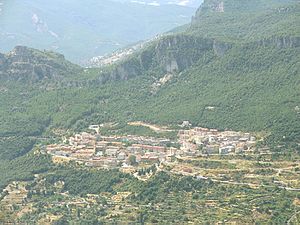
Osini
Osini er en by og en kommune i provinsen Nuoro i regionen Sardinien i Italien. Byen ligger i 645 meters højde og har 789 indbyggere. Kommunen har et areal på 39,81 km² og grænser til kommunerne Cardedu, Gairo, Jerzu, Lanusei, Loceri, Tertenia, Ulassai og Ussassai.